National Oversight and Whistleblowers Centre

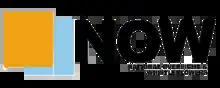

National Oversight and Whistleblowers Centre (NOW) is a Malaysian national nonprofit organisation dedicated to recognising the need to institute public-driven oversight initiatives and the role of whistleblowers in the matured society.